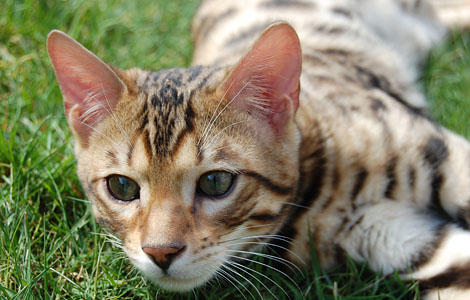
Animal: cat
Breed: bengal